Kathleen Kennedy (producer)

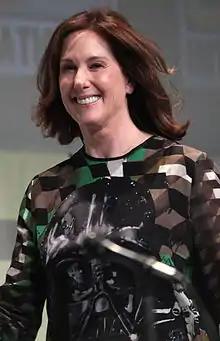
Kennedy in 2015

Kathleen Kennedy (born June 5, 1953) is an American film producer who has been president of Lucasfilm since 2012.